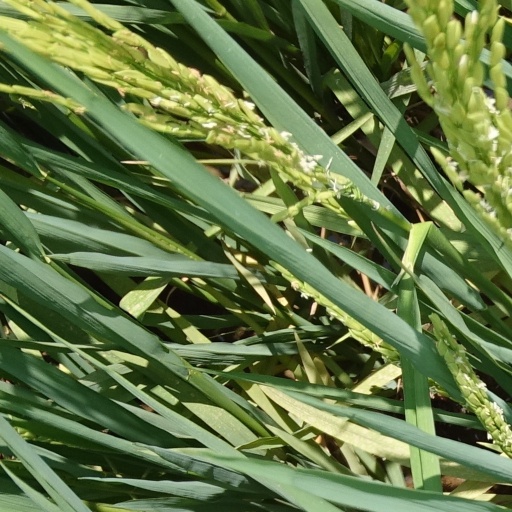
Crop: rice